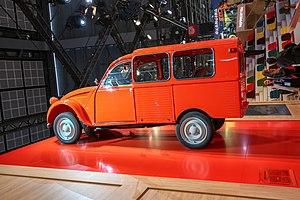
Le constructeur automobile français Citroën a produit plusieurs modèles et séries limitées de la 2 CV au cours de la longue carrière de cette dernière. Certaines sont rares et sont devenues très prisées des collectionneurs.